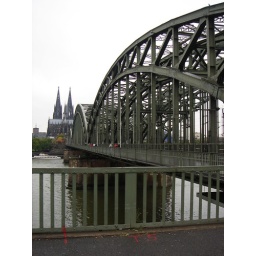
Pedestrian and train bridge over the Rhine in Cologne, Germany, as seen from the Hyatt Hotel.